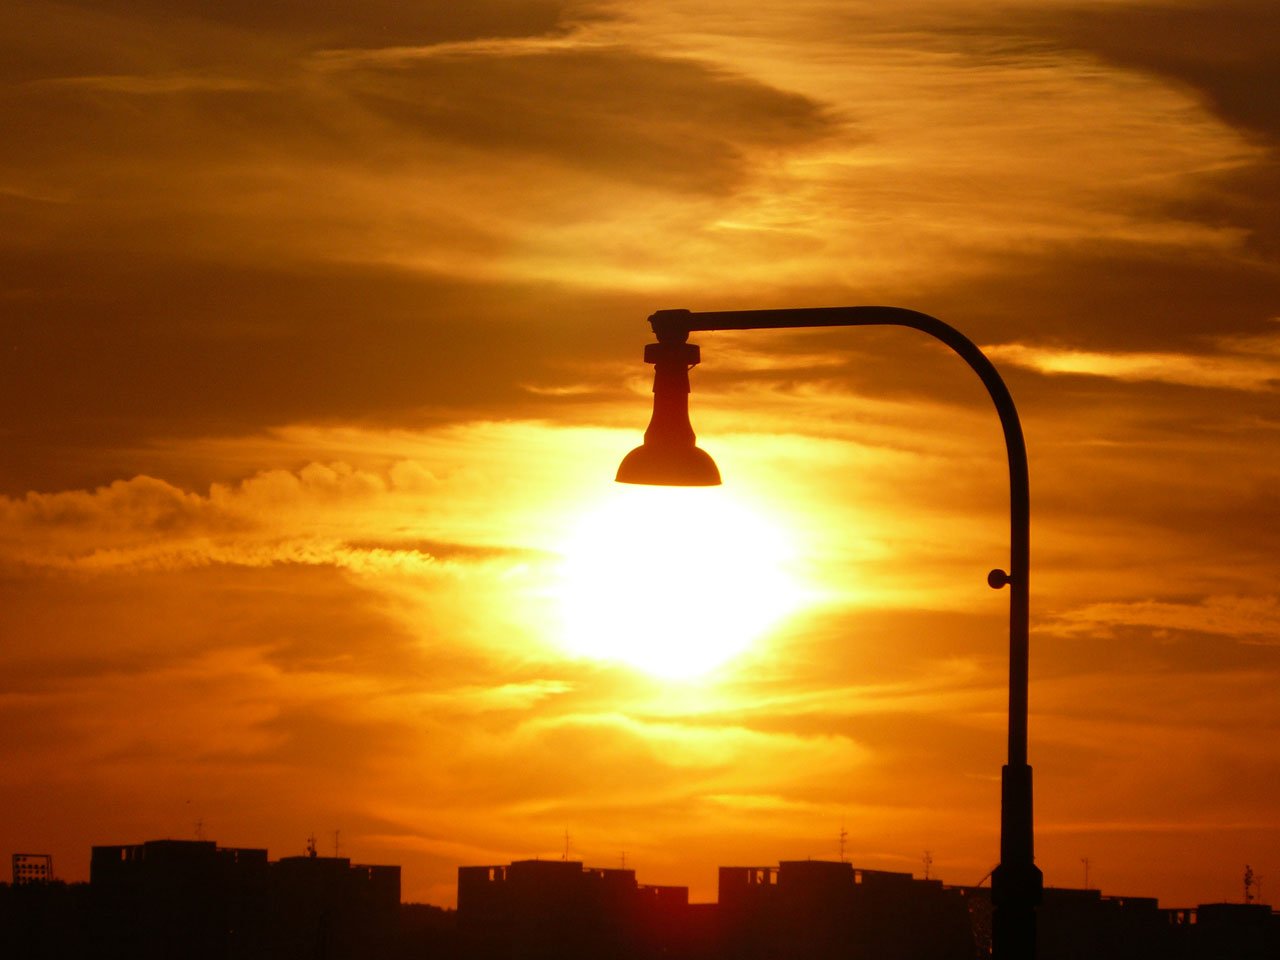
horizon, light, cloud, sky, sun, sunrise, sunset, sunlight, morning, dawn, city, atmosphere, dusk, evening, tower, lamp, clouds, afterglow, red sky at morning